Our Lady Queen of Angels Catholic Elementary School (New York City)

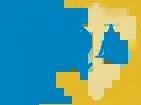
Our Lady Queen of Angels Catholic Elementary School logo

Our Lady Queen of Angels Catholic Elementary School, commonly referred to as Queen of Angels School, is a Catholic elementary school in East Harlem, Manhattan, New York City. The school was founded as a parochial school by the Capuchin Franciscans in 1892 and was originally staffed by the Sisters of St. Agnes. On 25 September 2015, Pope Francis visited Queen of Angels School as part of his New York stop in his papal visit to Cuba and the United States.